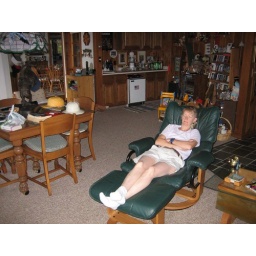
Cindi napping at her father's lake house in Michigan.